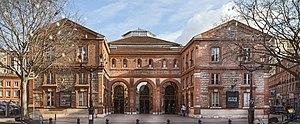
La Halle aux Grains est une salle de concert symphonique située dans le centre-ville de Toulouse. Elle accueille en résidence l’Orchestre national du Capitole de Toulouse.